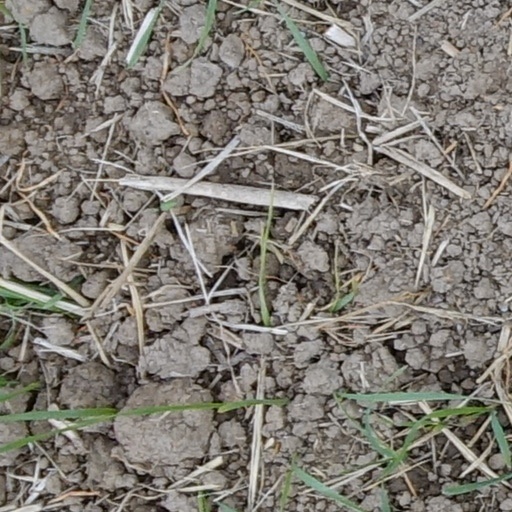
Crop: wheat